Dura-Europos

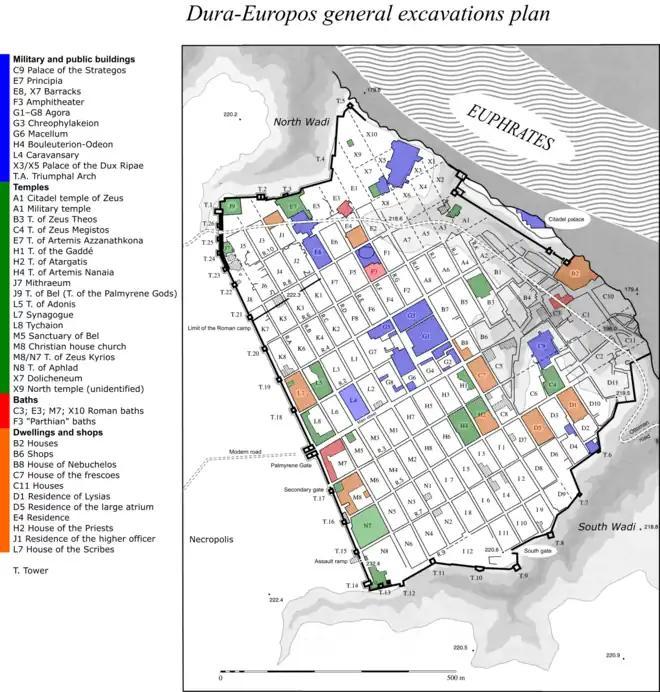
Dura-Europos general excavations plan.

The entirely original architecture of Dura-Europos was perfected during the Parthian period. This period was characterized by a progressive evolution of Greek concepts toward new formulas in which regional traditions, particularly Babylonian ones, played an increasing role. These innovations affected both religious and domestic buildings. Although Iranian influence is difficult to find in the architecture of Dura-Europos, in figurative art the influence of Parthian art is felt.